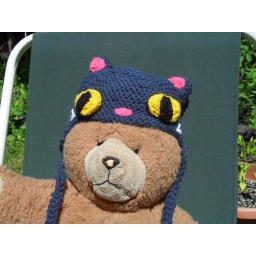
Jingle Bear in the cat hat